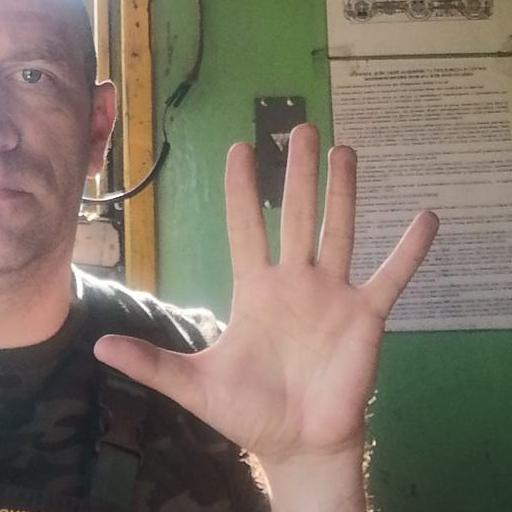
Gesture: palm